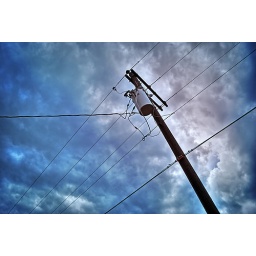
Passing storm clouds and utility pole near Elgin, Illinois.